Bikaner style of painting

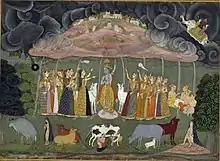
"Krishna lifts Mount Govardhan" by Ustad Sahibdin, c. 1690. British Museum

The Bikaner style of painting is a Rajasthani style of Indian painting developed in the city of Bikaner, capital of Bikaner State. It is one of the many schools of Rajput painting that developed in the late 17th century with the help of artists from the imperial Mughal workshops, who dispersed after these were run down in the reign of Aurangzeb, who ceased to patronize Mughal painting. The subjects are most either court portraits, or illustrations to Hindu texts. The Bikaner style is more closely related to the Mughal one than many other Rajput styles, also with some elements of Deccan style.